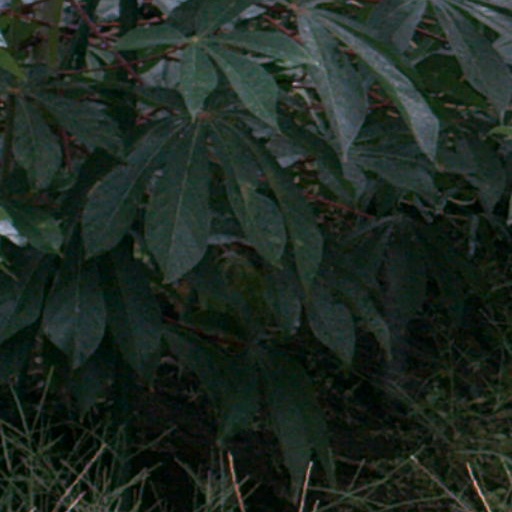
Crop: cassava